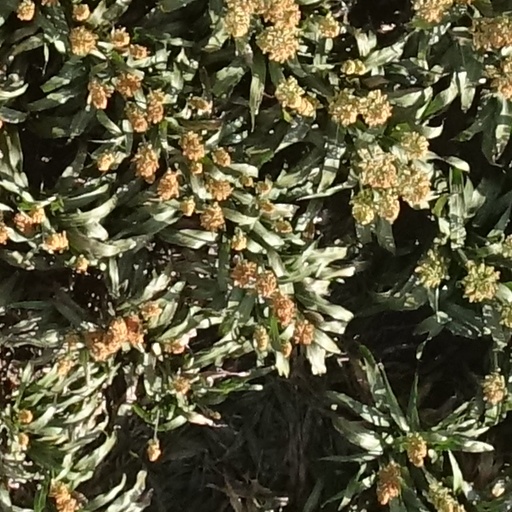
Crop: sorghum